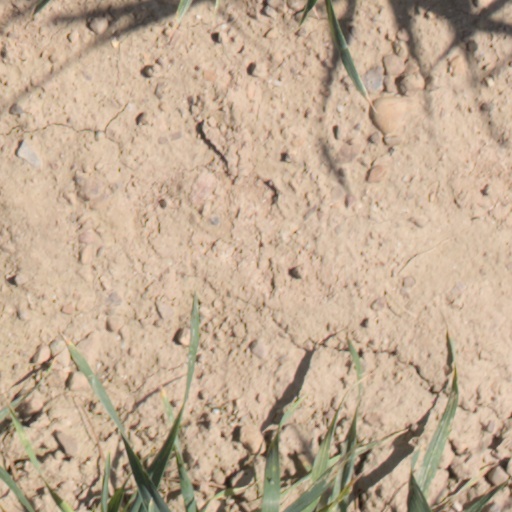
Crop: wheat